Christianity

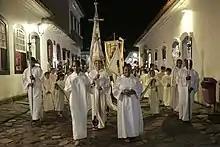
A Christian procession in Brazil, the country with the largest Catholic population in the world

Nearly all forms of worship incorporate the Eucharist, which consists of a meal. It is reenacted in accordance with Jesus' instruction at the Last Supper that his followers do in remembrance of him as when he gave his disciples bread, saying, "This is my body", and gave them wine saying, "This is my blood". In the early church, Christians and those yet to complete initiation would separate for the Eucharistic part of the service. Some denominations such as Confessional Lutheran churches continue to practice 'closed communion'. They offer communion to those who are already united in that denomination or sometimes individual church. Catholics further restrict participation to their members who are not in a state of mortal sin. Many other churches, such as Anglican Communion and the Methodist Churches (such as the Free Methodist Church and United Methodist Church), practice 'open communion' since they view communion as a means to unity, rather than an end, and invite all believing Christians to participate.